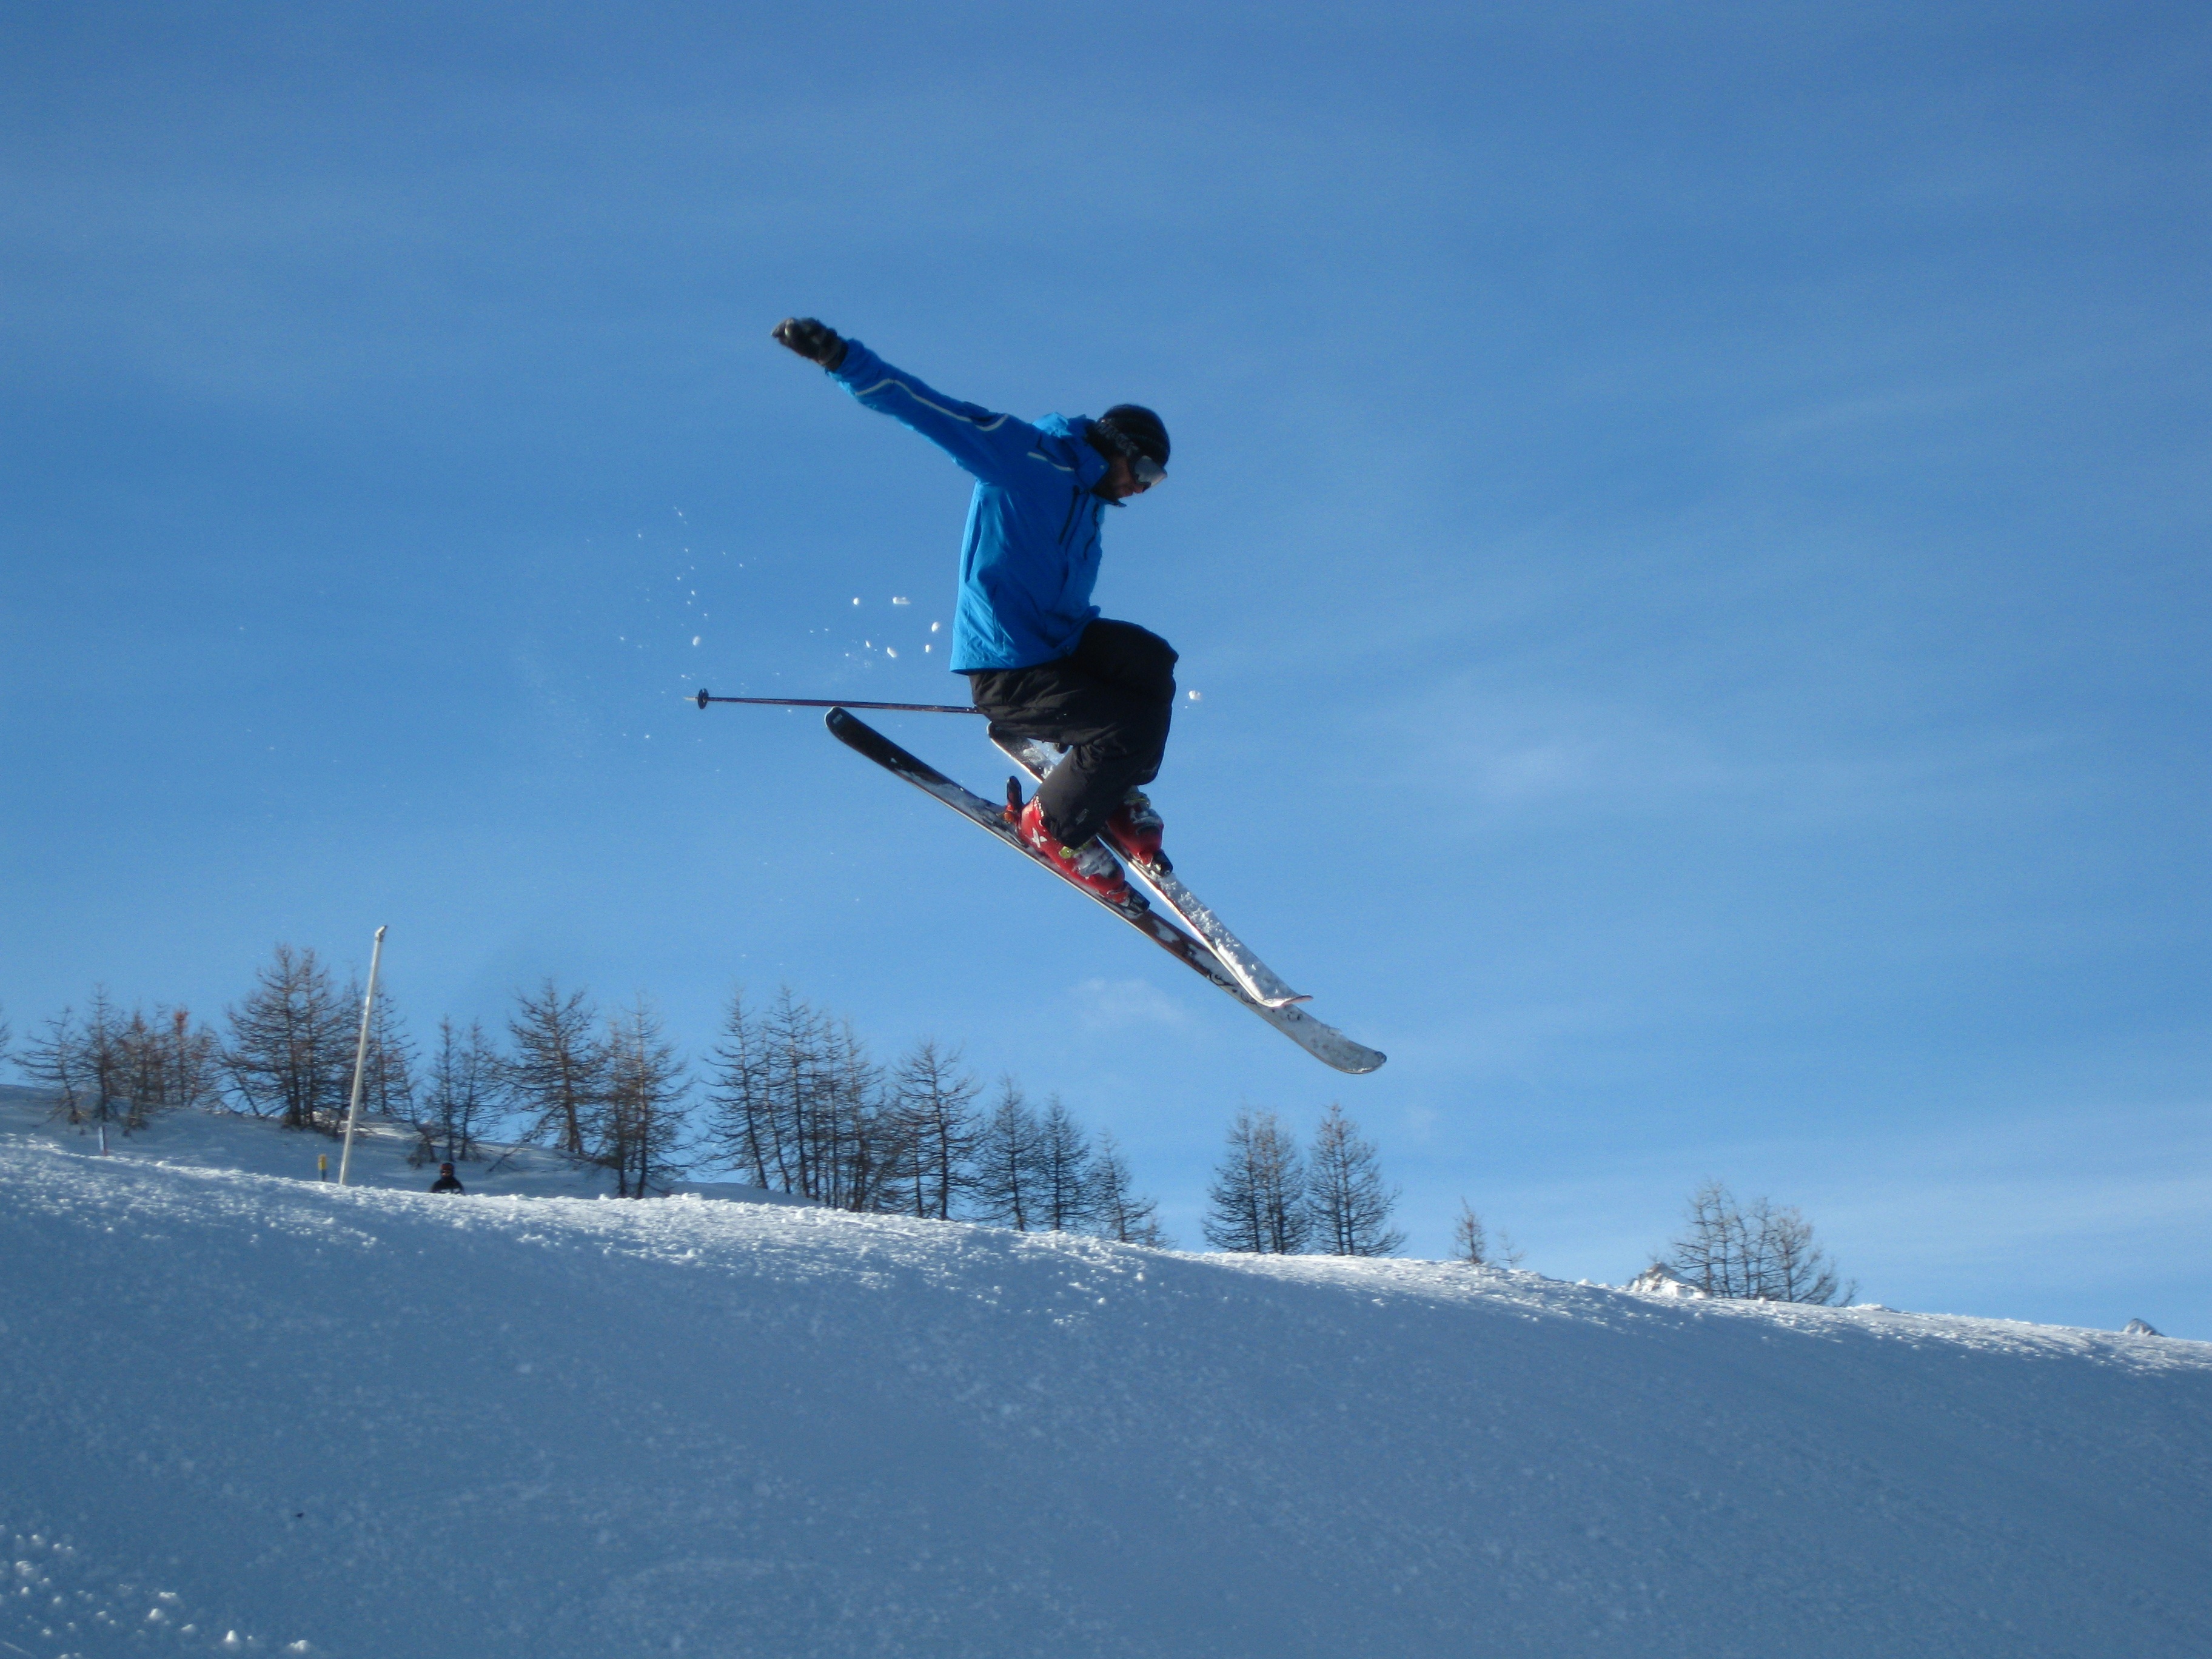
mountain, snow, winter, sport, jump, recreation, tower, snowboard, extreme sport, skiing, sports equipment, winter sport, sports, downhill, ski, snowboarding, nordic skiing, free ride, outdoor recreation, alpine skiing, telemark skiing, freestyle skiing, slalom skiing